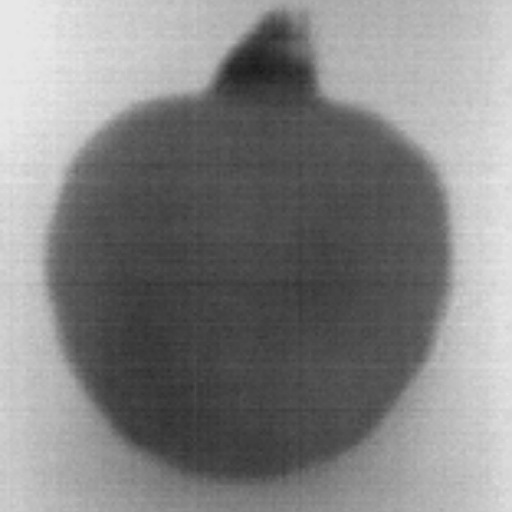
Label: Major Defect